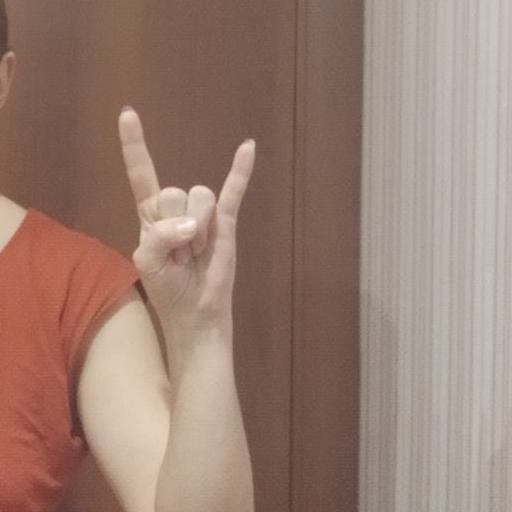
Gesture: rock